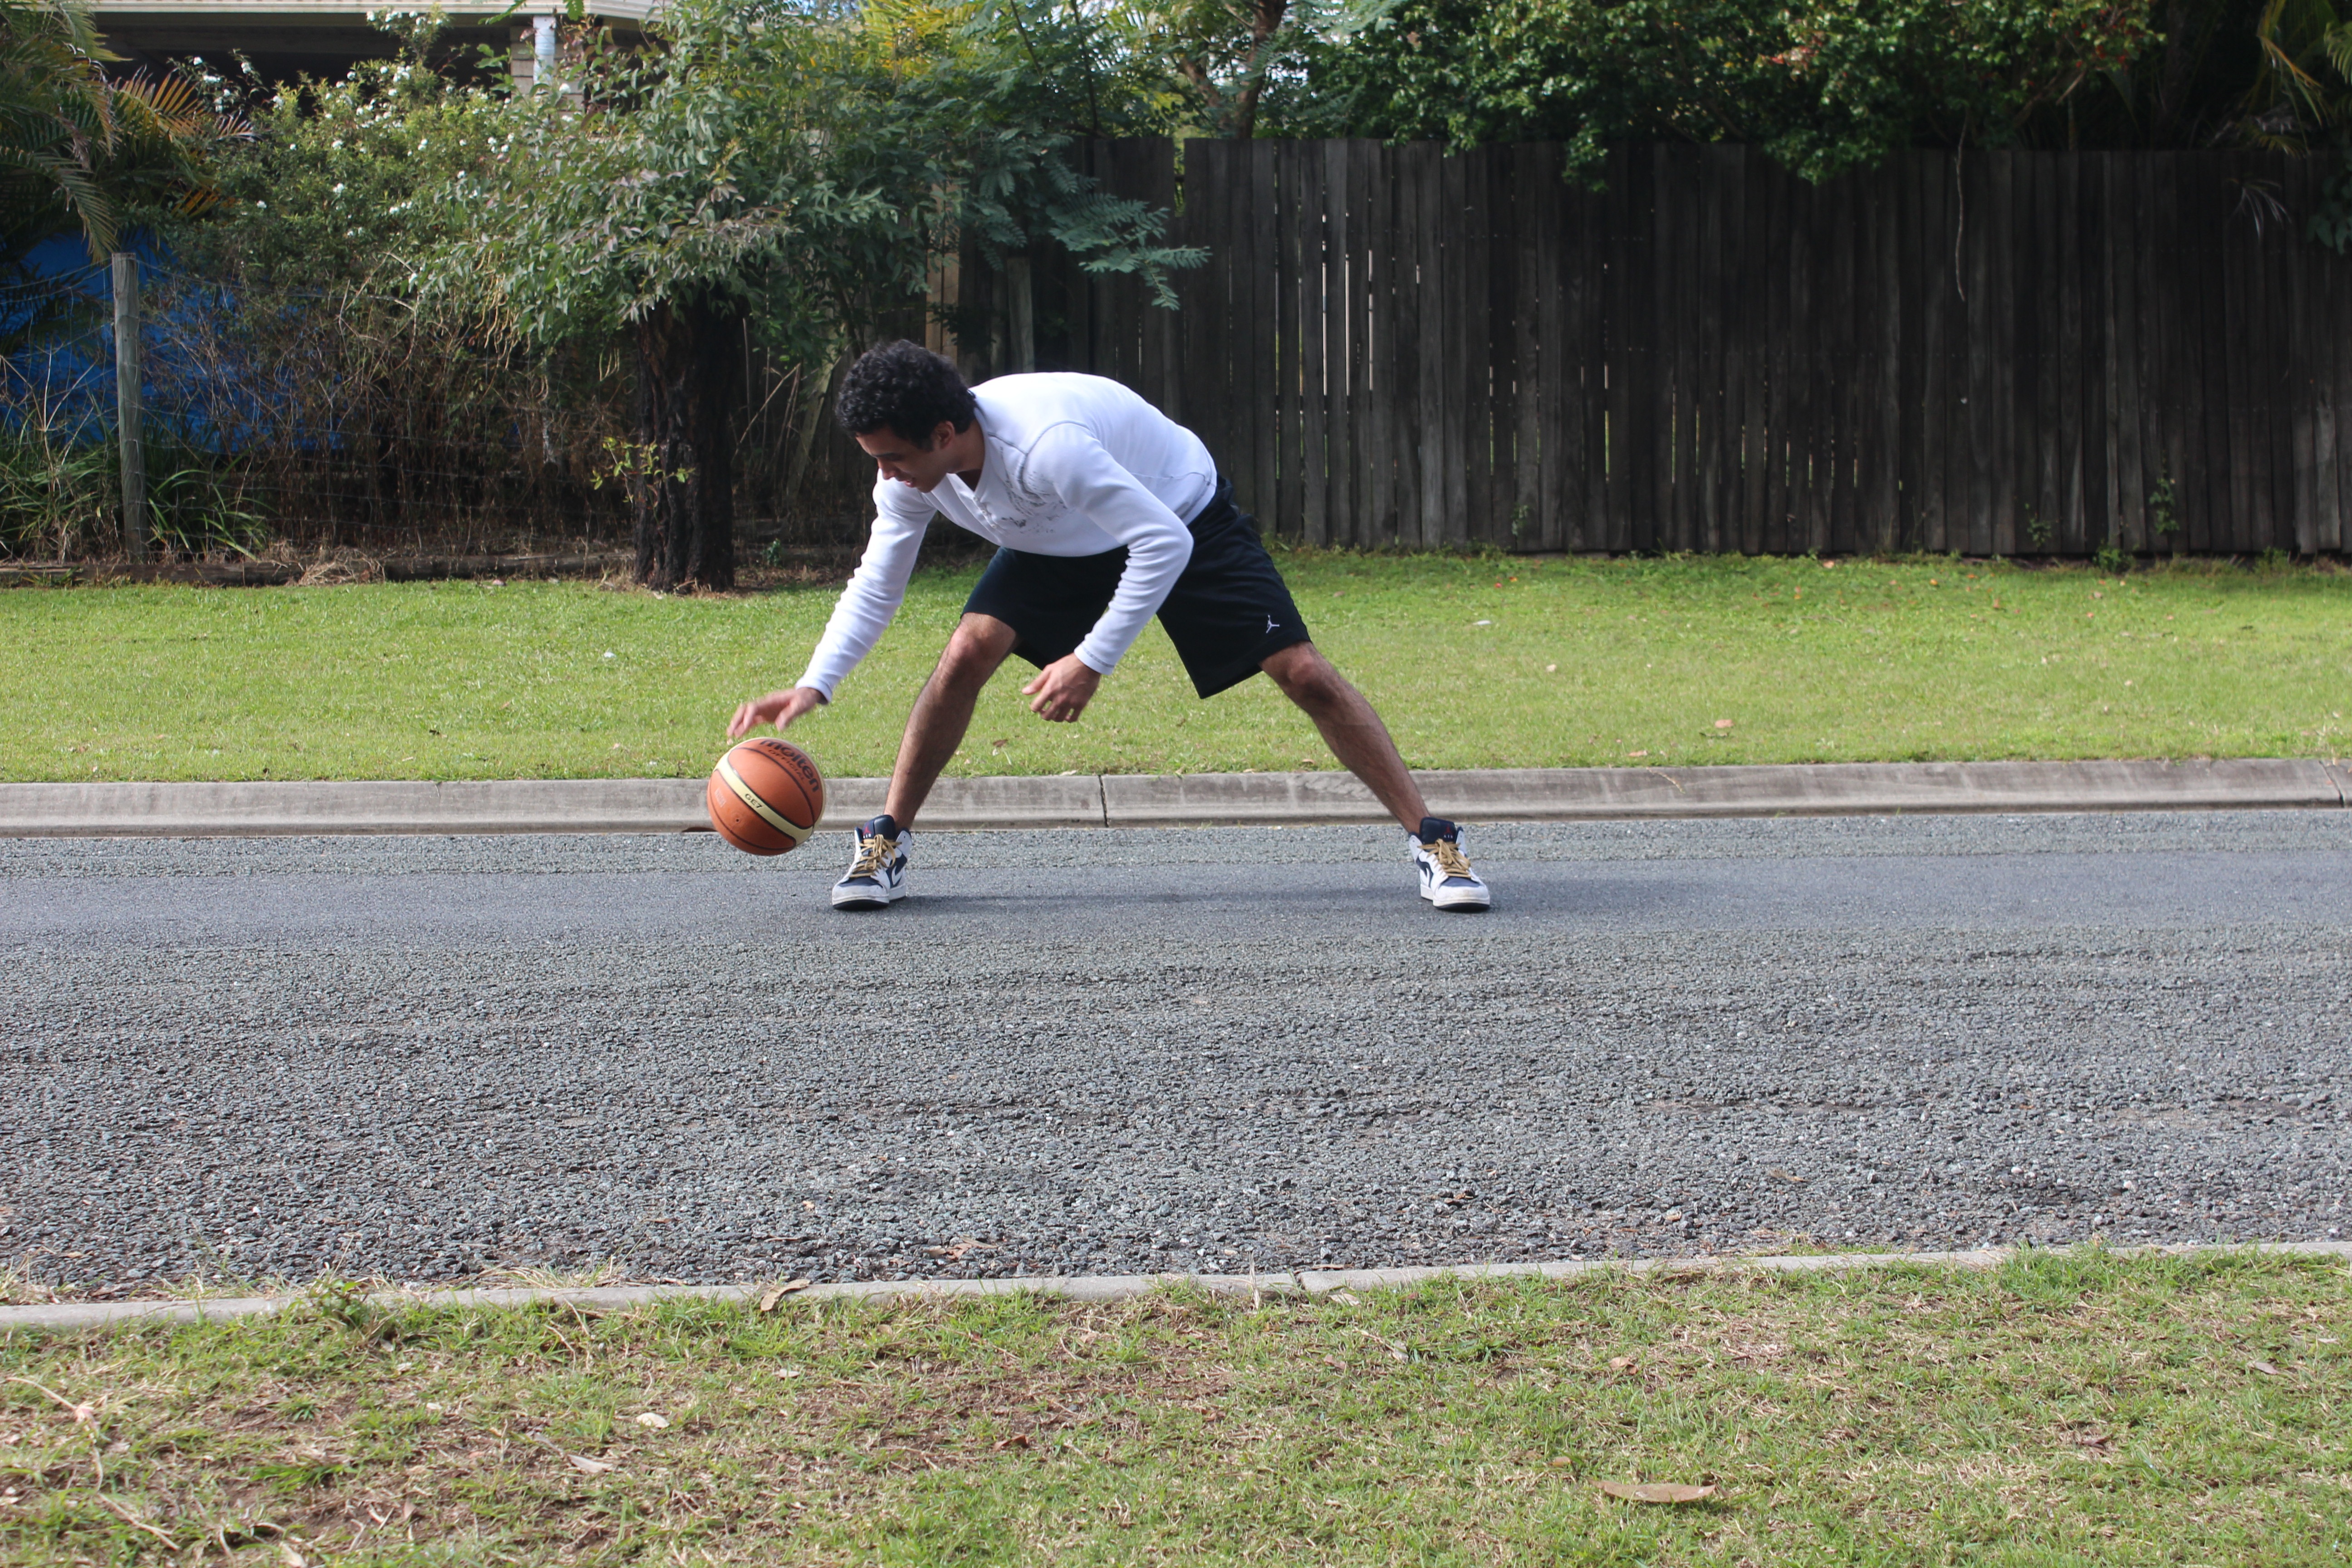
man, person, people, sport, lawn, game, play, male, guy, young, basketball, athletic, action, training, jogging, exercise, basket, healthy, holding, fitness, player, activity, hoop, competition, american, team, sports, ball, strong, athlete, champion, practice, score